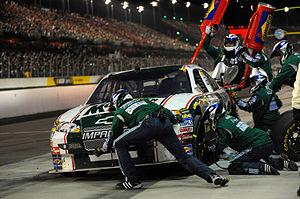
La National Association for Stock Car Auto Racing, ou NASCAR, est le principal organisme qui régit les courses automobiles de stock-car aux États-Unis où cette discipline est la plus populaire.